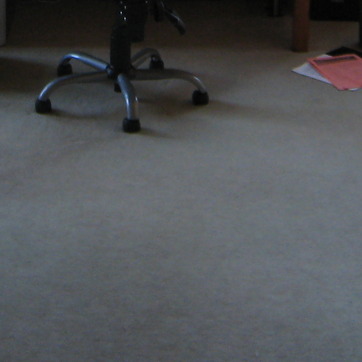
Material: carpet